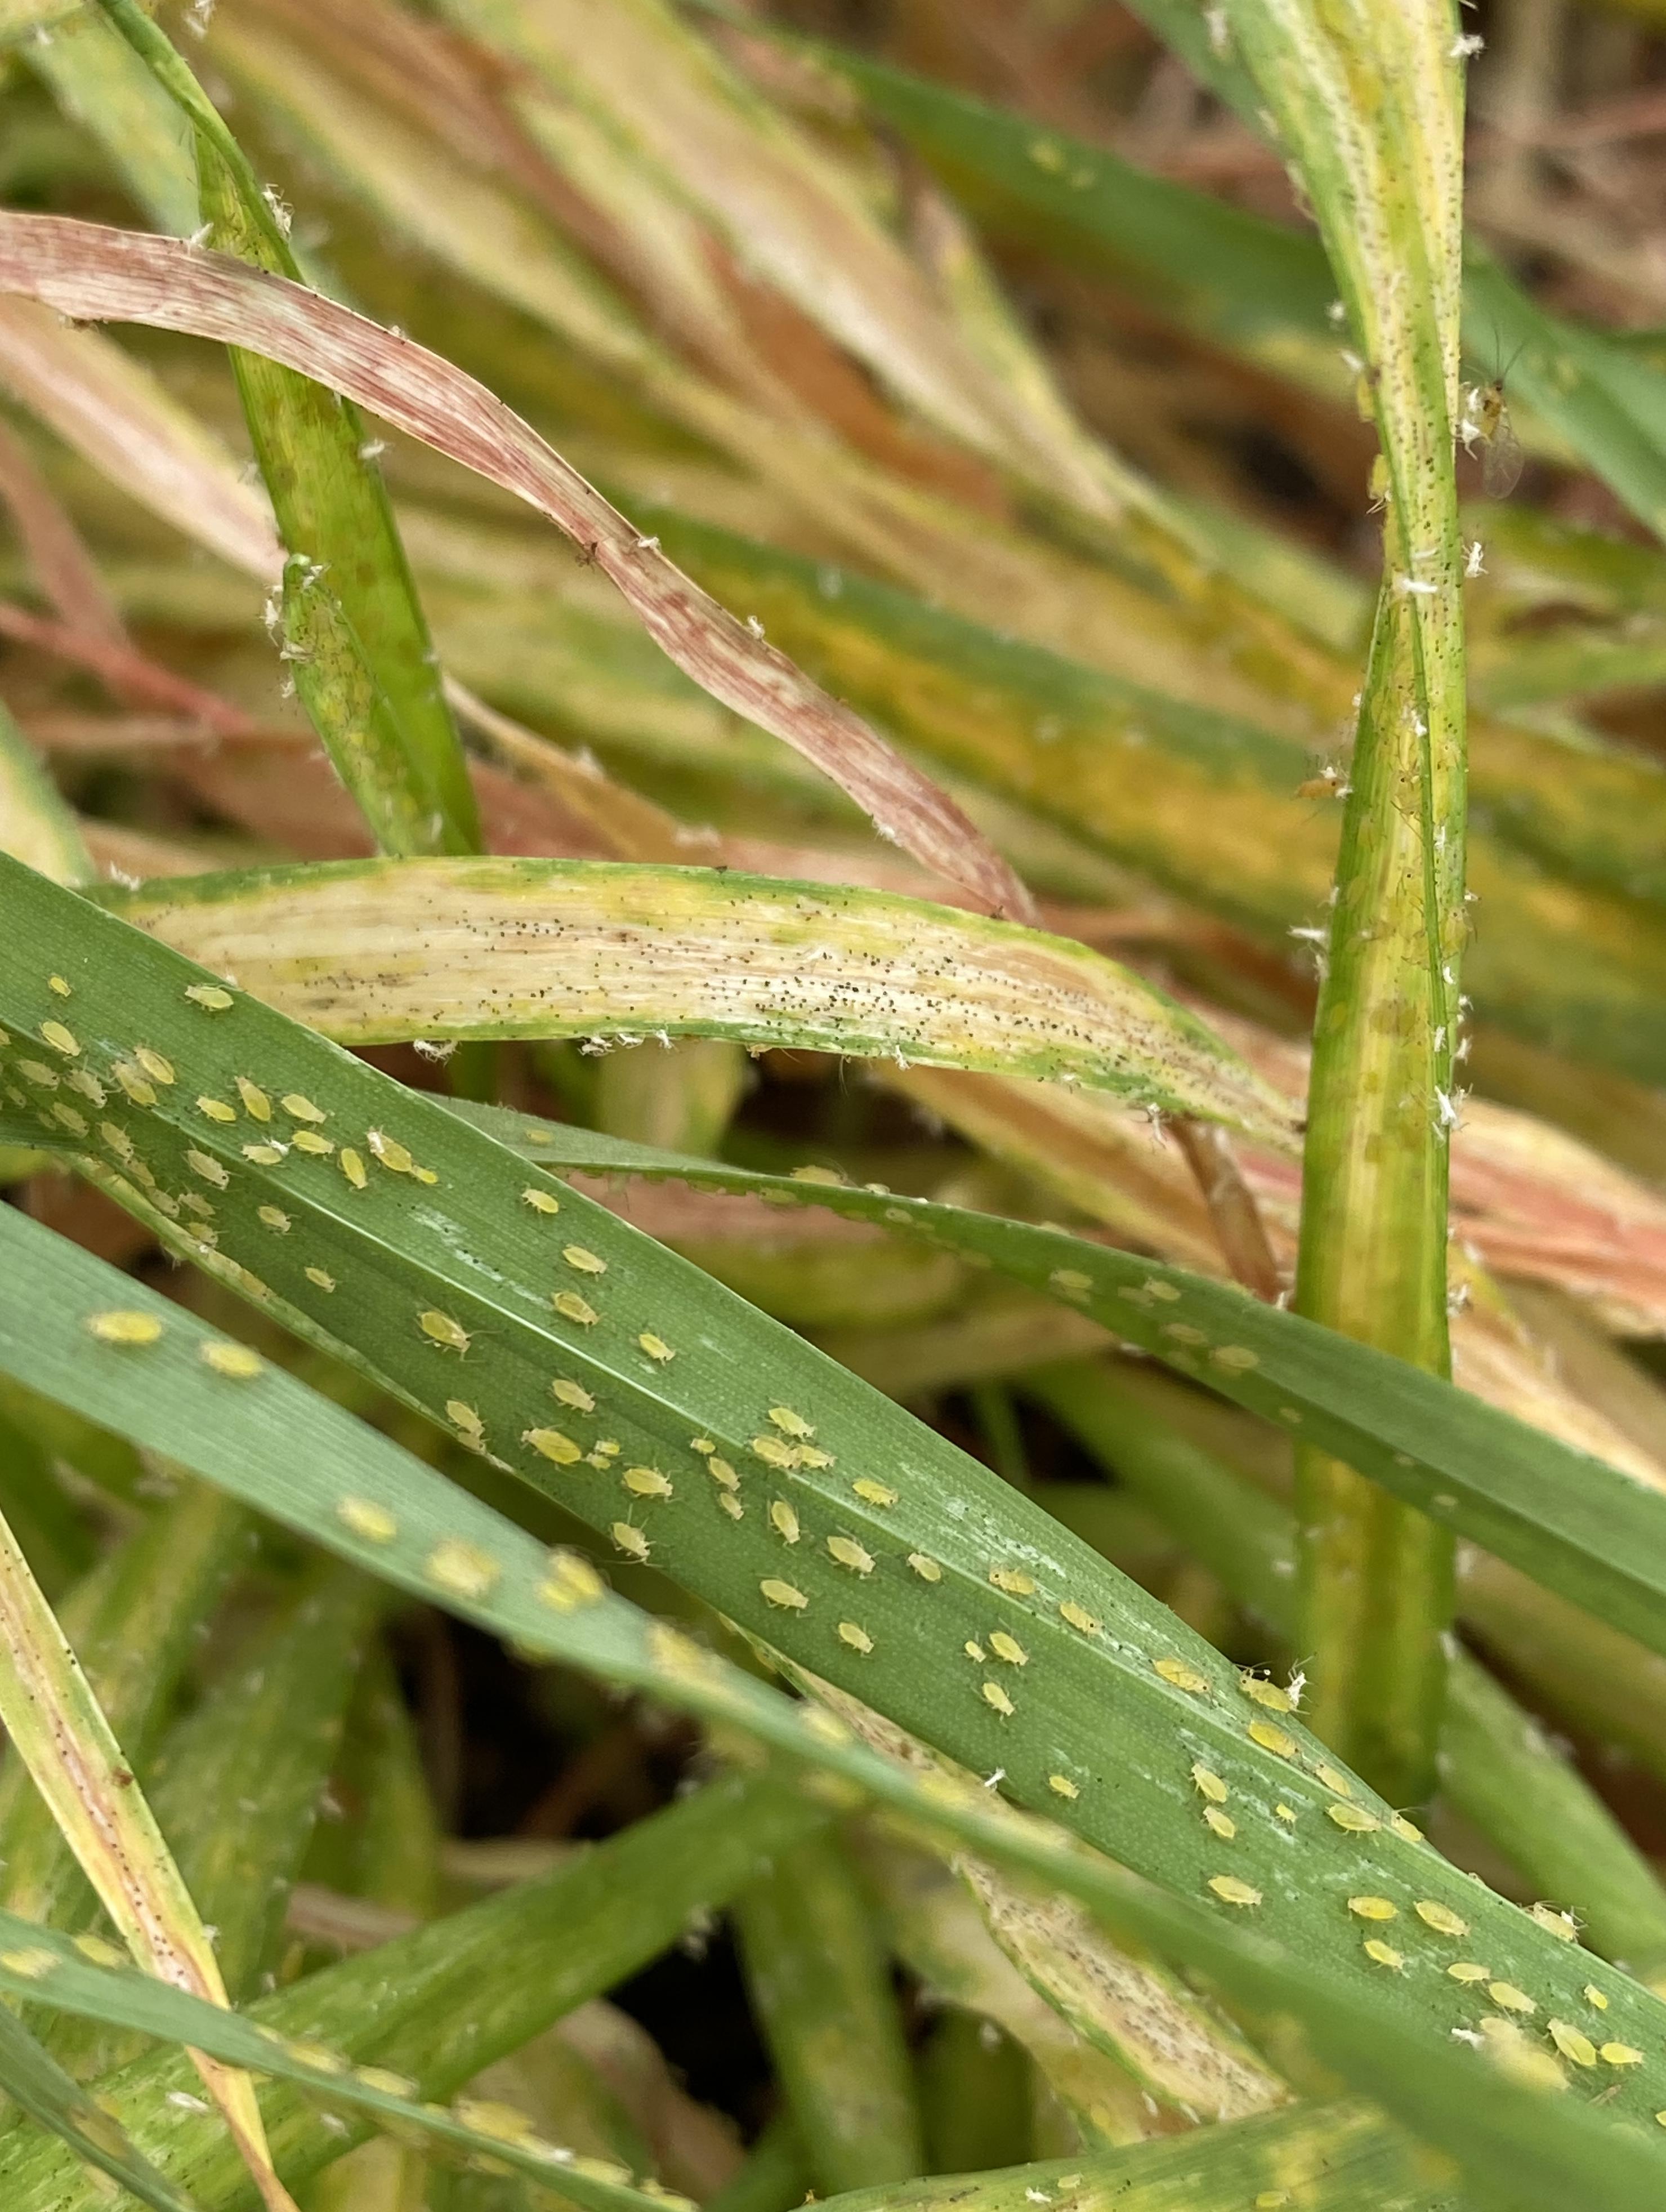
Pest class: cereal_grass_aphid